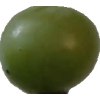
Label: grape